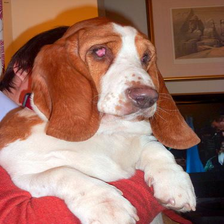
Species: dog
Breed: basset hound